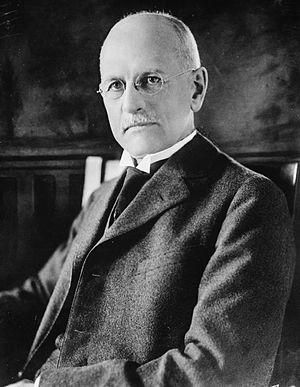
Depuis l'indépendance des États-Unis, l'État du Maryland élit deux sénateurs, membres du Sénat fédéral.